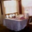
Label: table